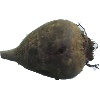
Label: beetroot